Radar picket

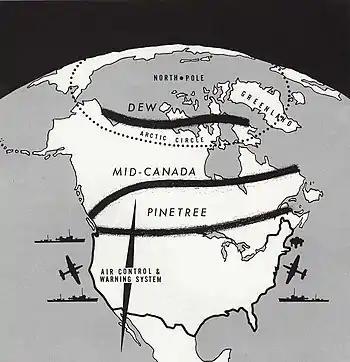
A rough map of the three warning lines. From north to south: the DEW Line, Mid-Canada Line, and Pinetree Line. Off the coasts are the aircraft and ships representing the ocean barrier lines, and a 'Texas Tower'.

During the Cold War, the Royal Canadian Air Force and the United States Air Force jointly built and operated radar picket stations to detect Soviet bombers, and the United States Navy expanded the naval radar picket concept. The wartime radar picket destroyers (DDR) were retained, and additional DDRs, destroyer escorts (DER), submarines (SSR, SSRN), and auxiliaries (AGR) were converted and built in the years 1946–1959. The naval concepts were: 1) every carrier group would have radar pickets deployed around it for early warning of the increasing threat of Soviet air-to-surface missile attack, and 2) radar pickets would form barriers off the North American coasts, thus extending the land based lines. While on station, all of these assets – other than those assigned to fleet defense – were operationally controlled by the Aerospace Defense Command and after May 1958 NORAD.